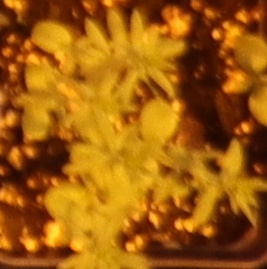
Label: Flax